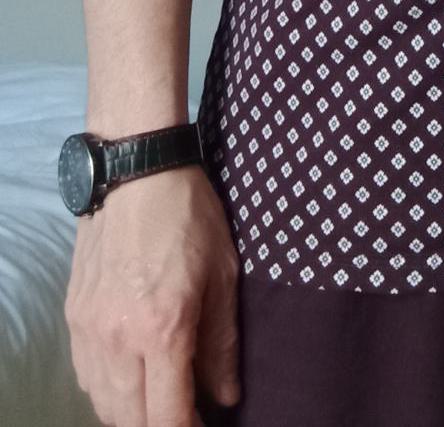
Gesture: no_gesture